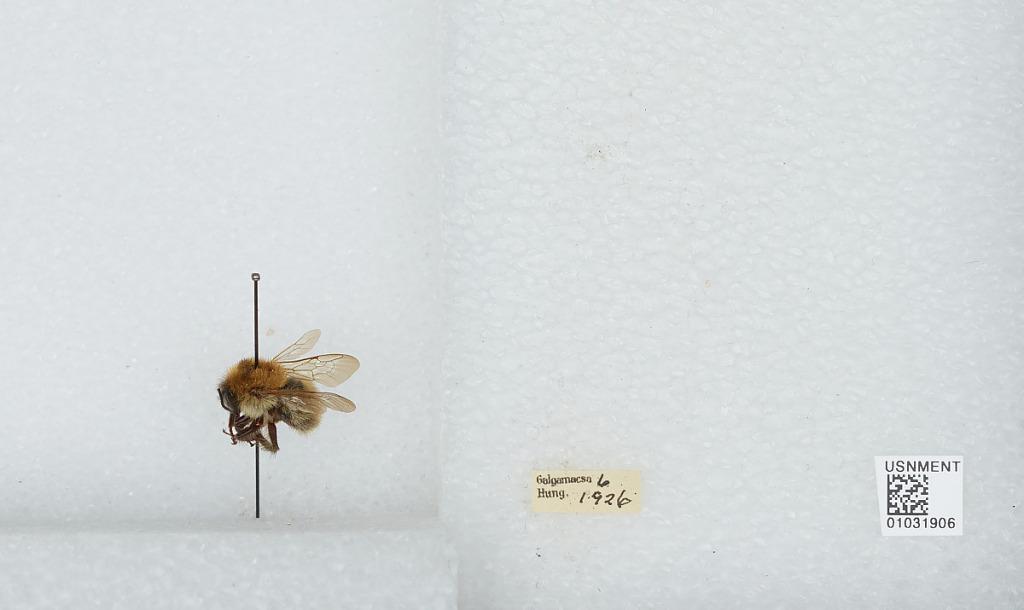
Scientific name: Bombus (Thoracobombus) pascuorum (Scopoli)
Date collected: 1926-6-
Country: Hungary
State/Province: Pest
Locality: Galgamacsa
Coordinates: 47.6955, 19.389